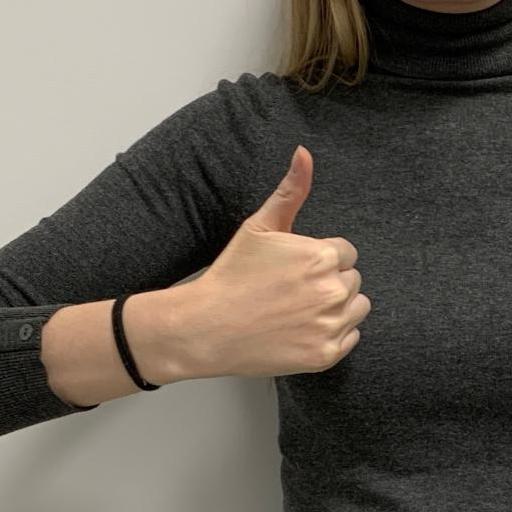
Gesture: like